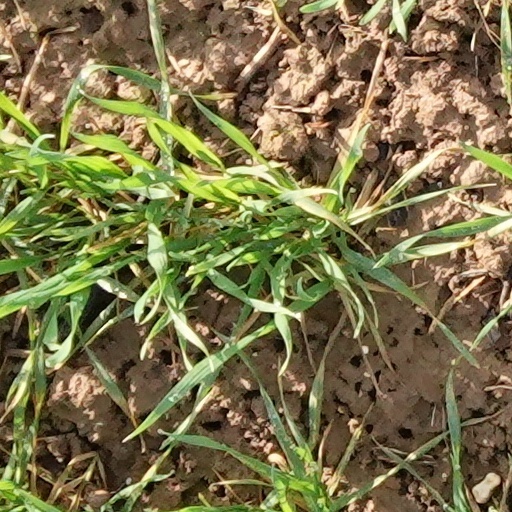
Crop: wheat